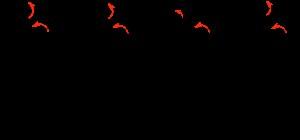
Un carbanion est un ion dérivé d'un composé organique, qui possède une charge électrique négative sur un ou plusieurs atomes de carbone. Les carbanions sont des intermédiaires de réaction.